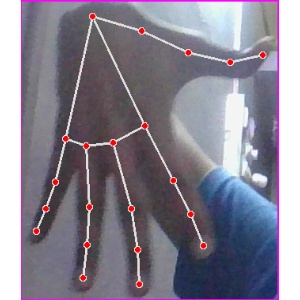
अक्षर: ढ